History of Yemen

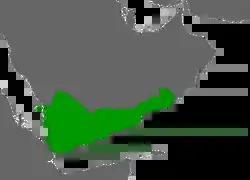
The Himyarite Kingdom at its height in 525 AD

The Sabaean Mukarrib Karib'il Watar I, in the 7th century BC, recorded the undertaking of eight campaigns, one in which he defeated the reign of Awsan, and divided its land between himself and his allies. Lack of water in the Arabian Peninsula prevented the Sabaeans from unifying the entire peninsula. Instead, they established various colonies to control trade routes. Evidence of Sabaean influence is found in Eritrea and northern Ethiopia, where the South Arabian alphabet religion and pantheon, and the South Arabian style of art and architecture were introduced. The Sabaeans created a sense of identity through their religion. They worshipped Almaqah and believed themselves to be his children. For centuries, the Sabaeans controlled outbound trade across the Bab-el-Mandeb, a strait separating the Arabian Peninsula from the Horn of Africa and the Red Sea from the Indian Ocean.